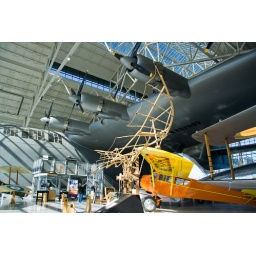
A model of Da Vinci's flying machine is in the forground...the Spruce Goose is in the background